Siphon

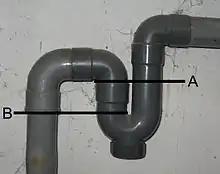
Water seal under a sink. Inverted siphoning occurs below the line "A".

A siphon spillway in a dam is usually not technically a siphon, as it is generally used to drain elevated water levels. However, a siphon spillway operates as an actual siphon if it raises the flow higher than the surface of the source reservoir, as sometimes is the case when used in irrigation. In operation, a siphon spillway is considered to be "pipe flow" or "closed-duct flow". A normal spillway flow is pressurized by the height of the reservoir above the spillway, whereas a siphon flow rate is governed by the difference in height of the inlet and outlet. Some designs make use of an automatic system that uses the flow of water in a spiral vortex to remove the air above to prime the siphon. Such a design includes the volute siphon.